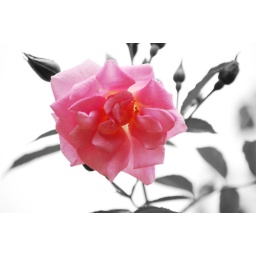
A flower in a garden in Hay, NSW. Black and white with the flower recoloured.